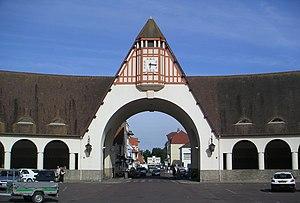
Photo prise par moi-même au Touquet le 8 juillet 2006
Ce tableau présente la liste de tous les monuments historiques classés ou inscrits dans la communes du Touquet-Paris-Plage, Pas-de-Calais, en France.
Le dictionnaire des rues du Touquet-Paris-Plage est le dictionnaire des rues du Touquet-Paris-Plage, commune française située dans le département du Pas-de-Calais en région Hauts-de-France.
Le Touquet-Paris-Plage, appelée Paris-Plage jusqu'au milieu du XXᵉ siècle puis Le Touquet depuis dans le langage courant, est une commune française située dans le département du Pas-de-Calais en région Hauts-de-France dans la région naturelle du Marquenterre.